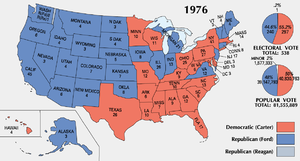
Gerald Rudolph Ford, Jr., né sous le nom de Leslie Lynch King, Jr. le 14 juillet 1913 à Omaha et mort le 26 décembre 2006 à Rancho Mirage, est un homme d'État américain, président des États-Unis du 9 août 1974 au 20 janvier 1977.